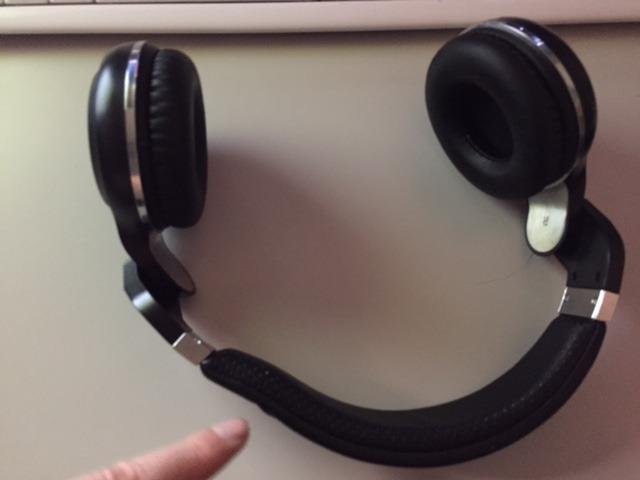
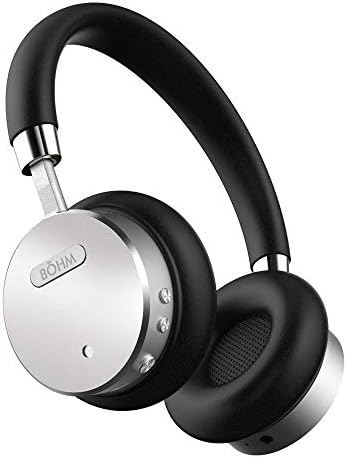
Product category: headphones
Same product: no